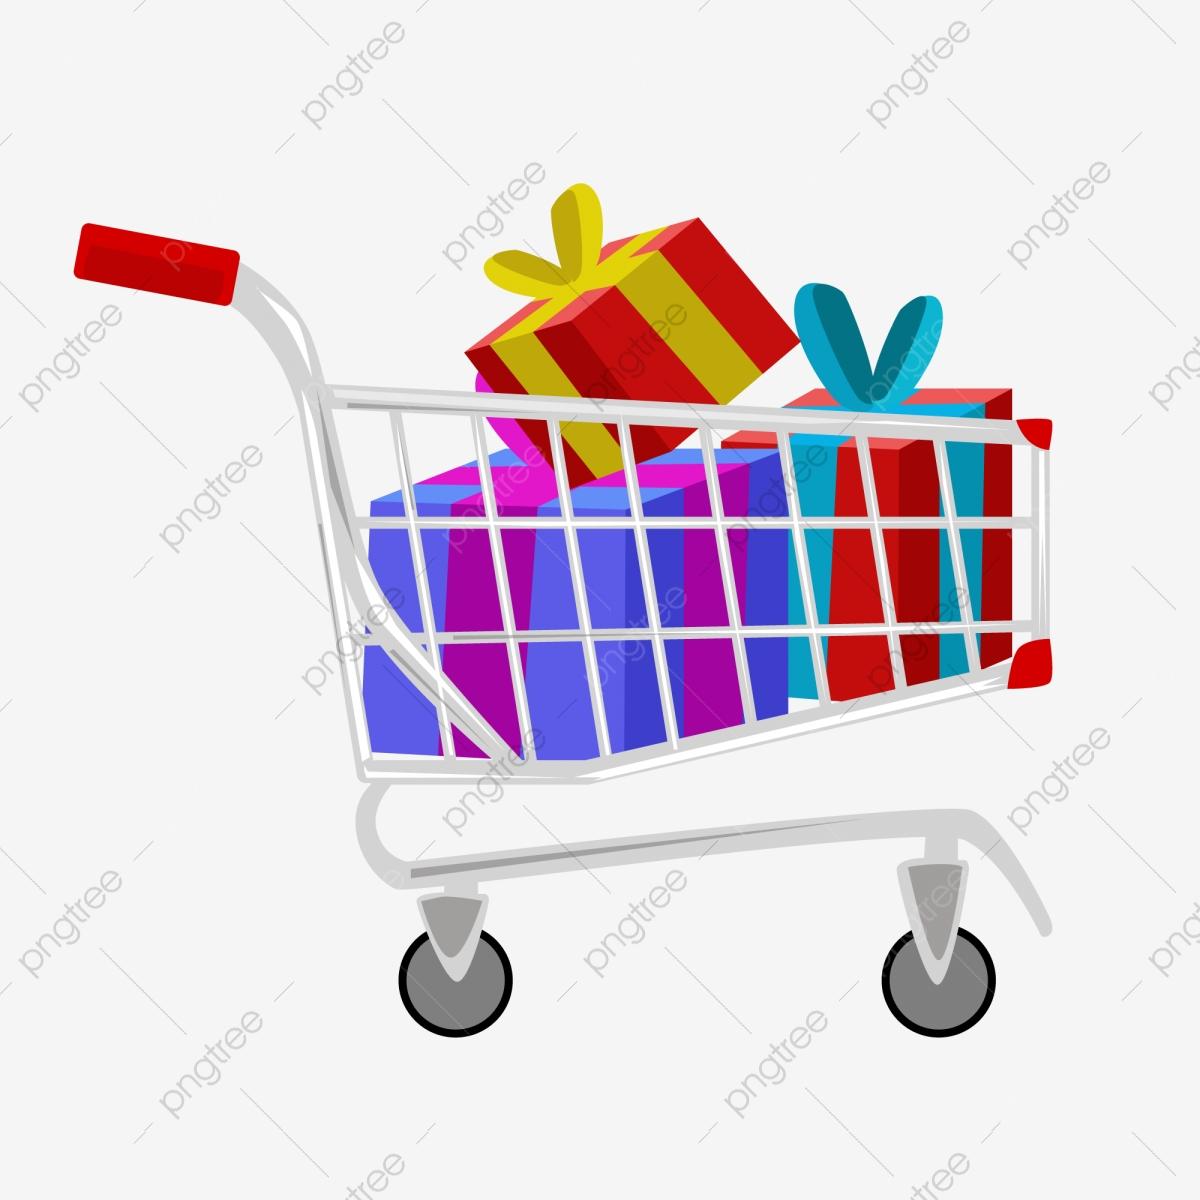
chiếc xe đẩy siêu thị đang chứa một vài hộp quà